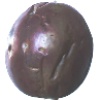
Label: Passion Fruit 1